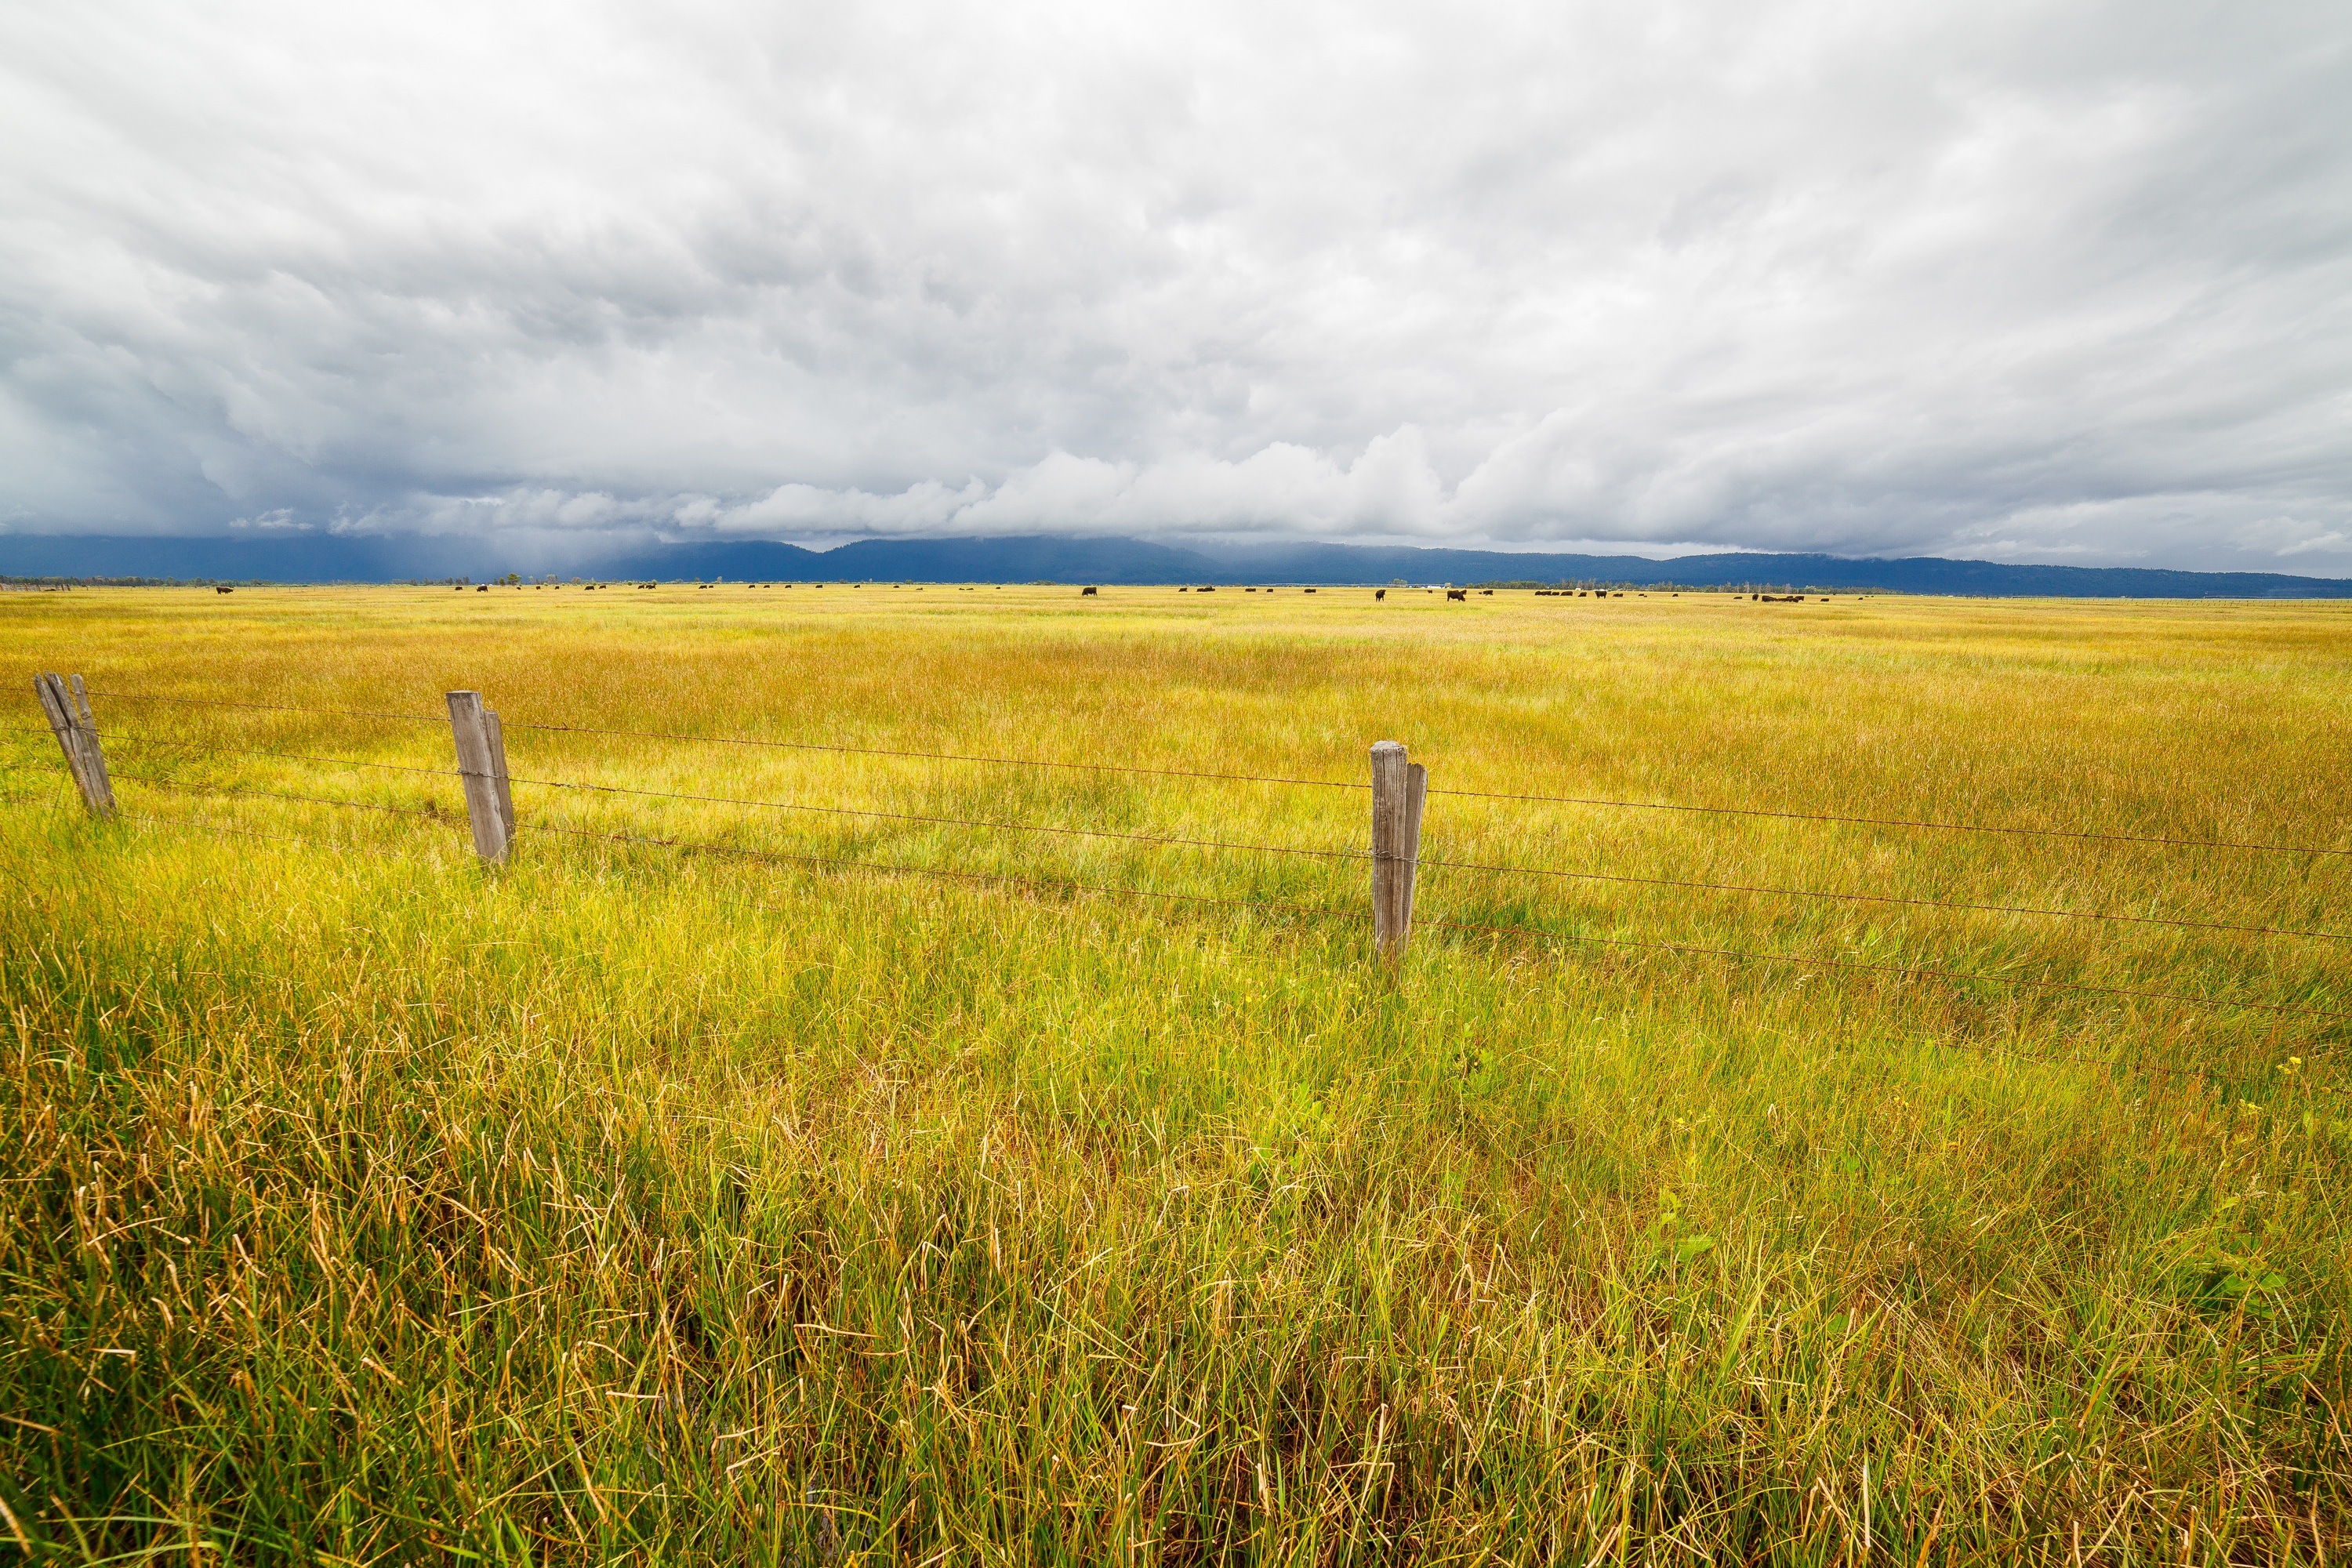
landscape, grass, horizon, marsh, sky, field, meadow, prairie, sunlight, morning, hill, wind, food, crop, pasture, agriculture, plain, rapeseed, wildflower, grassland, wetland, habitat, canola, ecosystem, brassica, steppe, rural area, flowering plant, natural environment, geographical feature, grass family, ecoregion, mustard plant